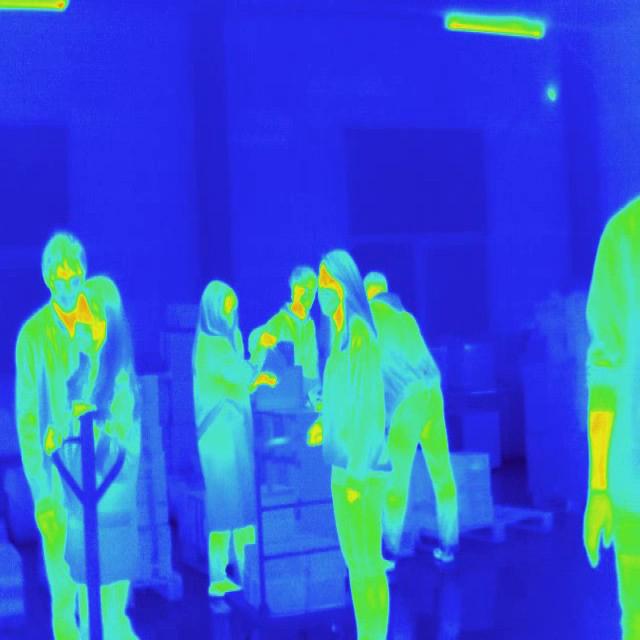
Detected objects:
label: person
label: person
label: person
label: person
label: person
label: person
label: person